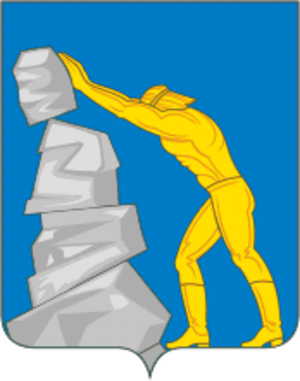
Bakal est une ville de l'oblast de Tcheliabinsk, en Russie. Sa population s'élevait à 20 489 habitants en 2013.